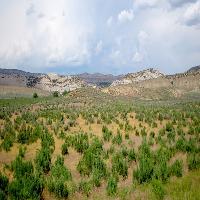
Weather: cloudy or overcast